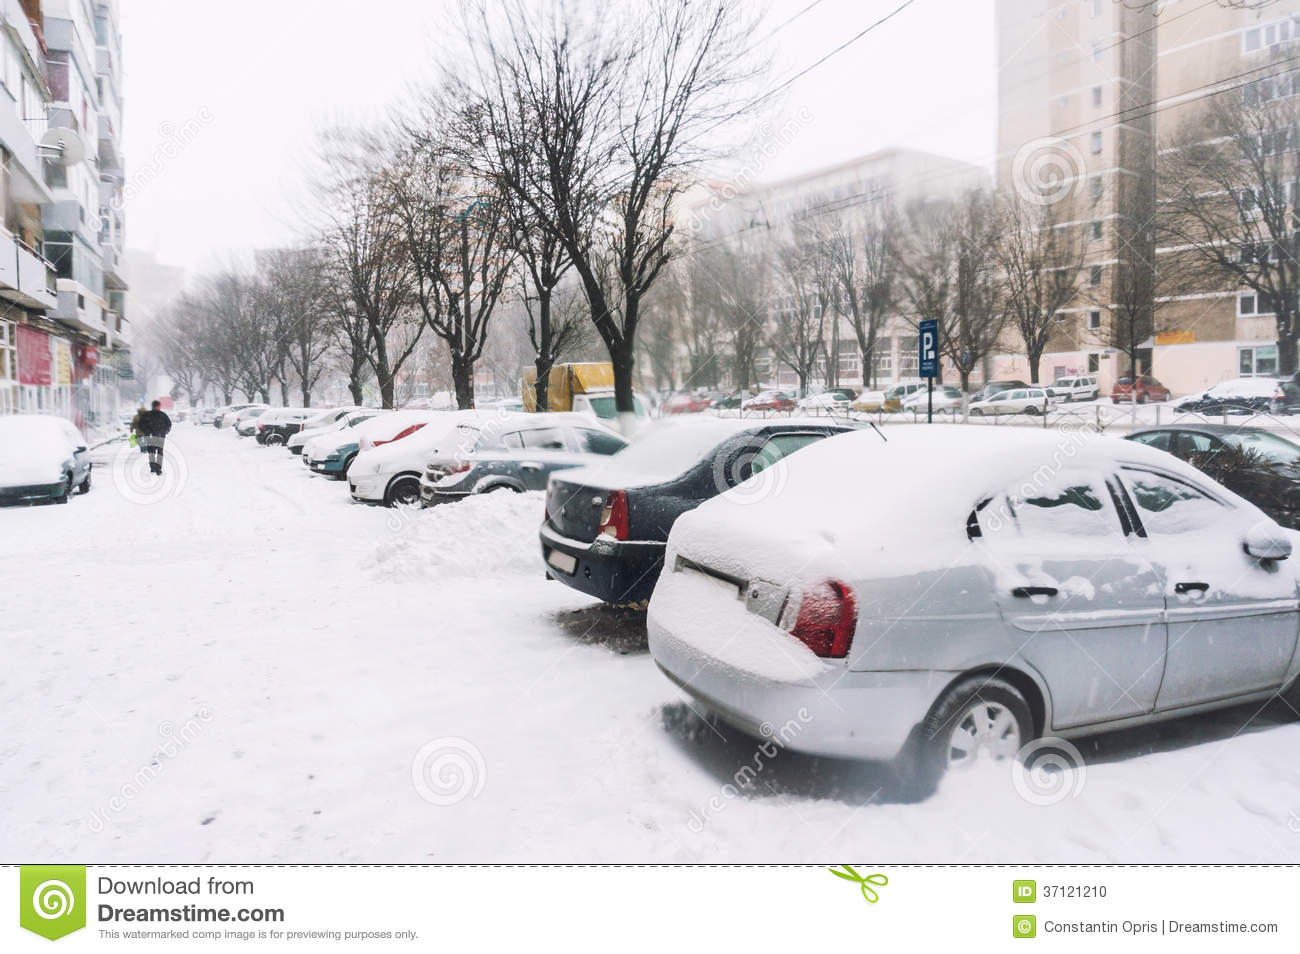
Weather: snow or frosty